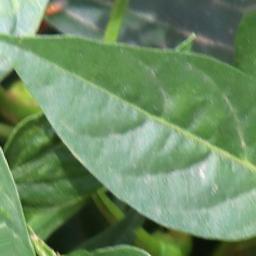
Label: healthy